Joseph and William Russell House

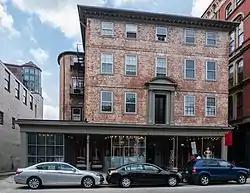
Russell House in 2014

The Joseph and William Russell House is a historic house at 118 North Main Street in the College Hill area of Providence, Rhode Island, United States. It is a brick Georgian house built in 1772. Its original interior woodwork has been removed and distributed among museums around the United States.